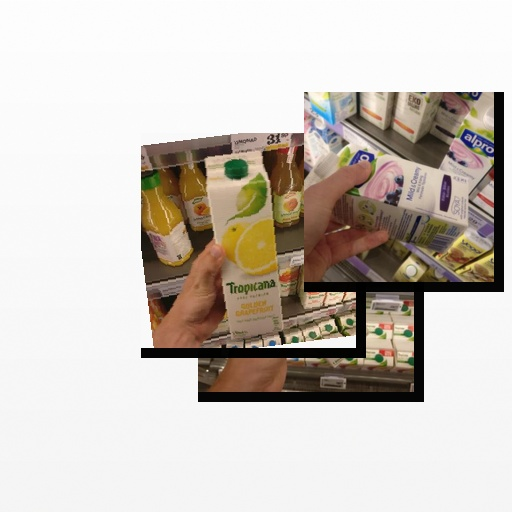
Food items: soyghurt, golden_grapefruit_juice, mixed_juice